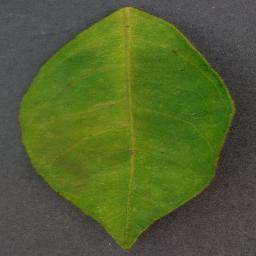
Label: Orange___Haunglongbing_(Citrus_greening)